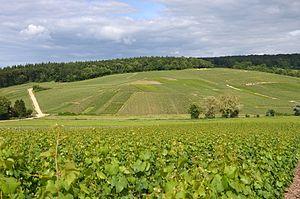
Flanc est de la vallée au-dessus de Damery , Marne, France
Damery est une commune française située dans le département de la Marne et la région Grand Est.
La Marne compte 182 sites classés zone naturelle d'intérêt écologique, faunistique et floristique de type I et II.